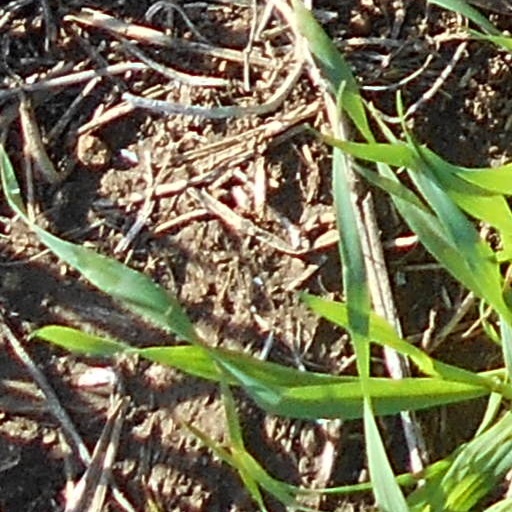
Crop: wheat